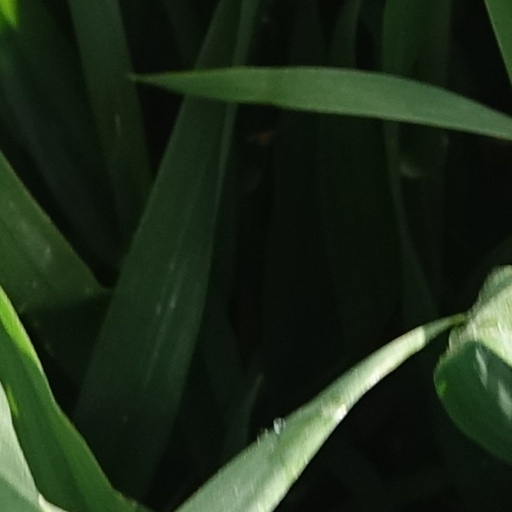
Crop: wheat